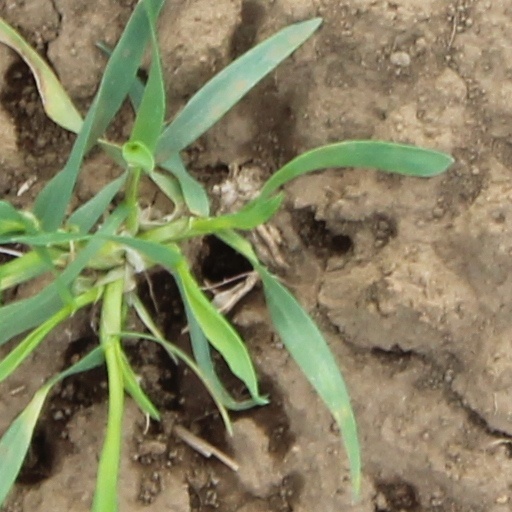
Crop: wheat